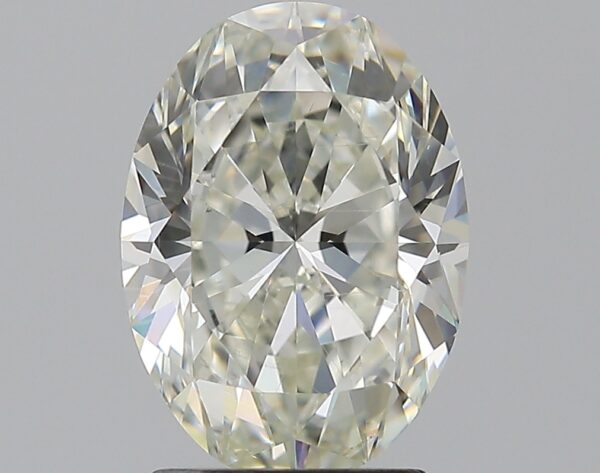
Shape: oval
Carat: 2.01
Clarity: SI1
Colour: J
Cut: EX
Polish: EX
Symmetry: EX
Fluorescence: N
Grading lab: GIA
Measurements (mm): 9.61 x 6.96 x 4.44